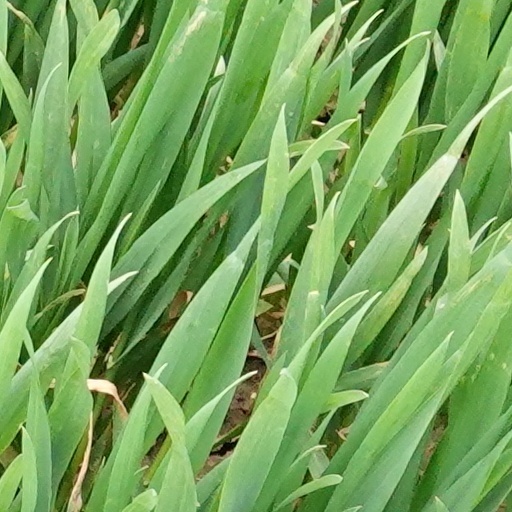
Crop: wheat